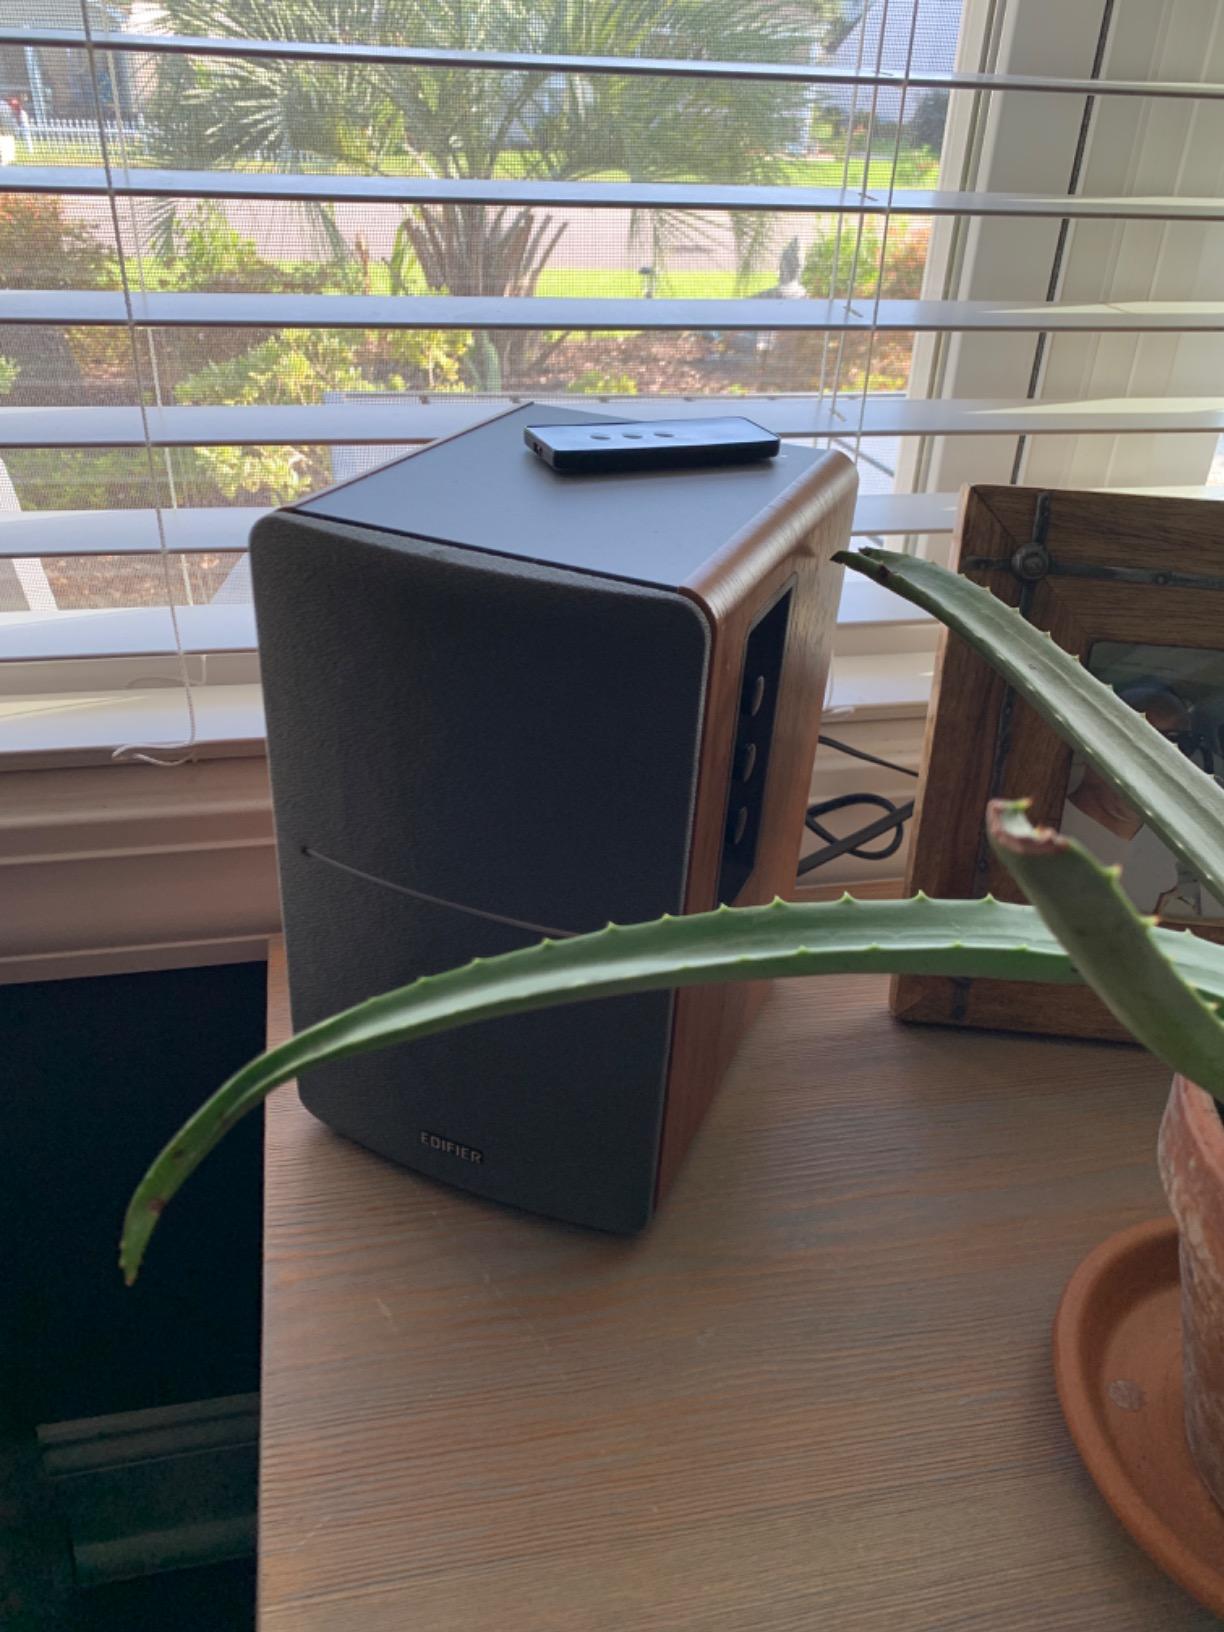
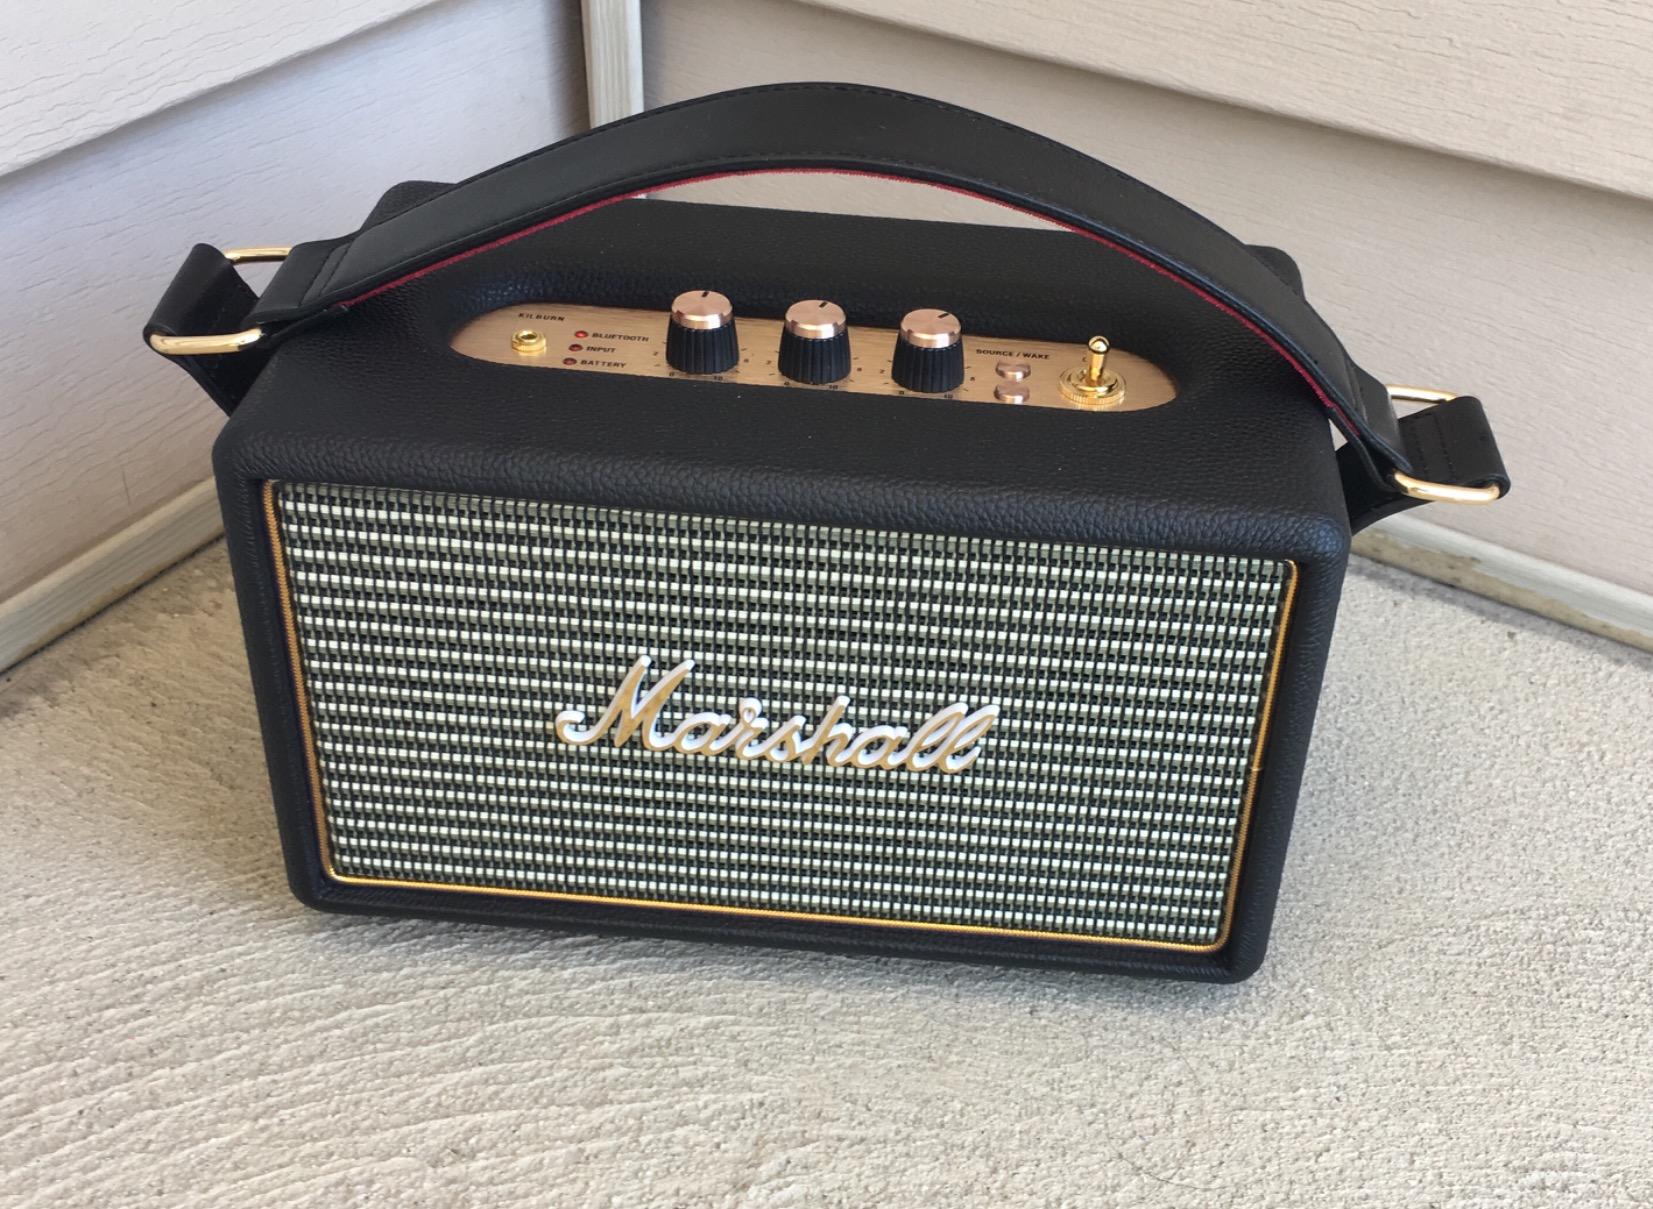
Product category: speaker
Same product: no